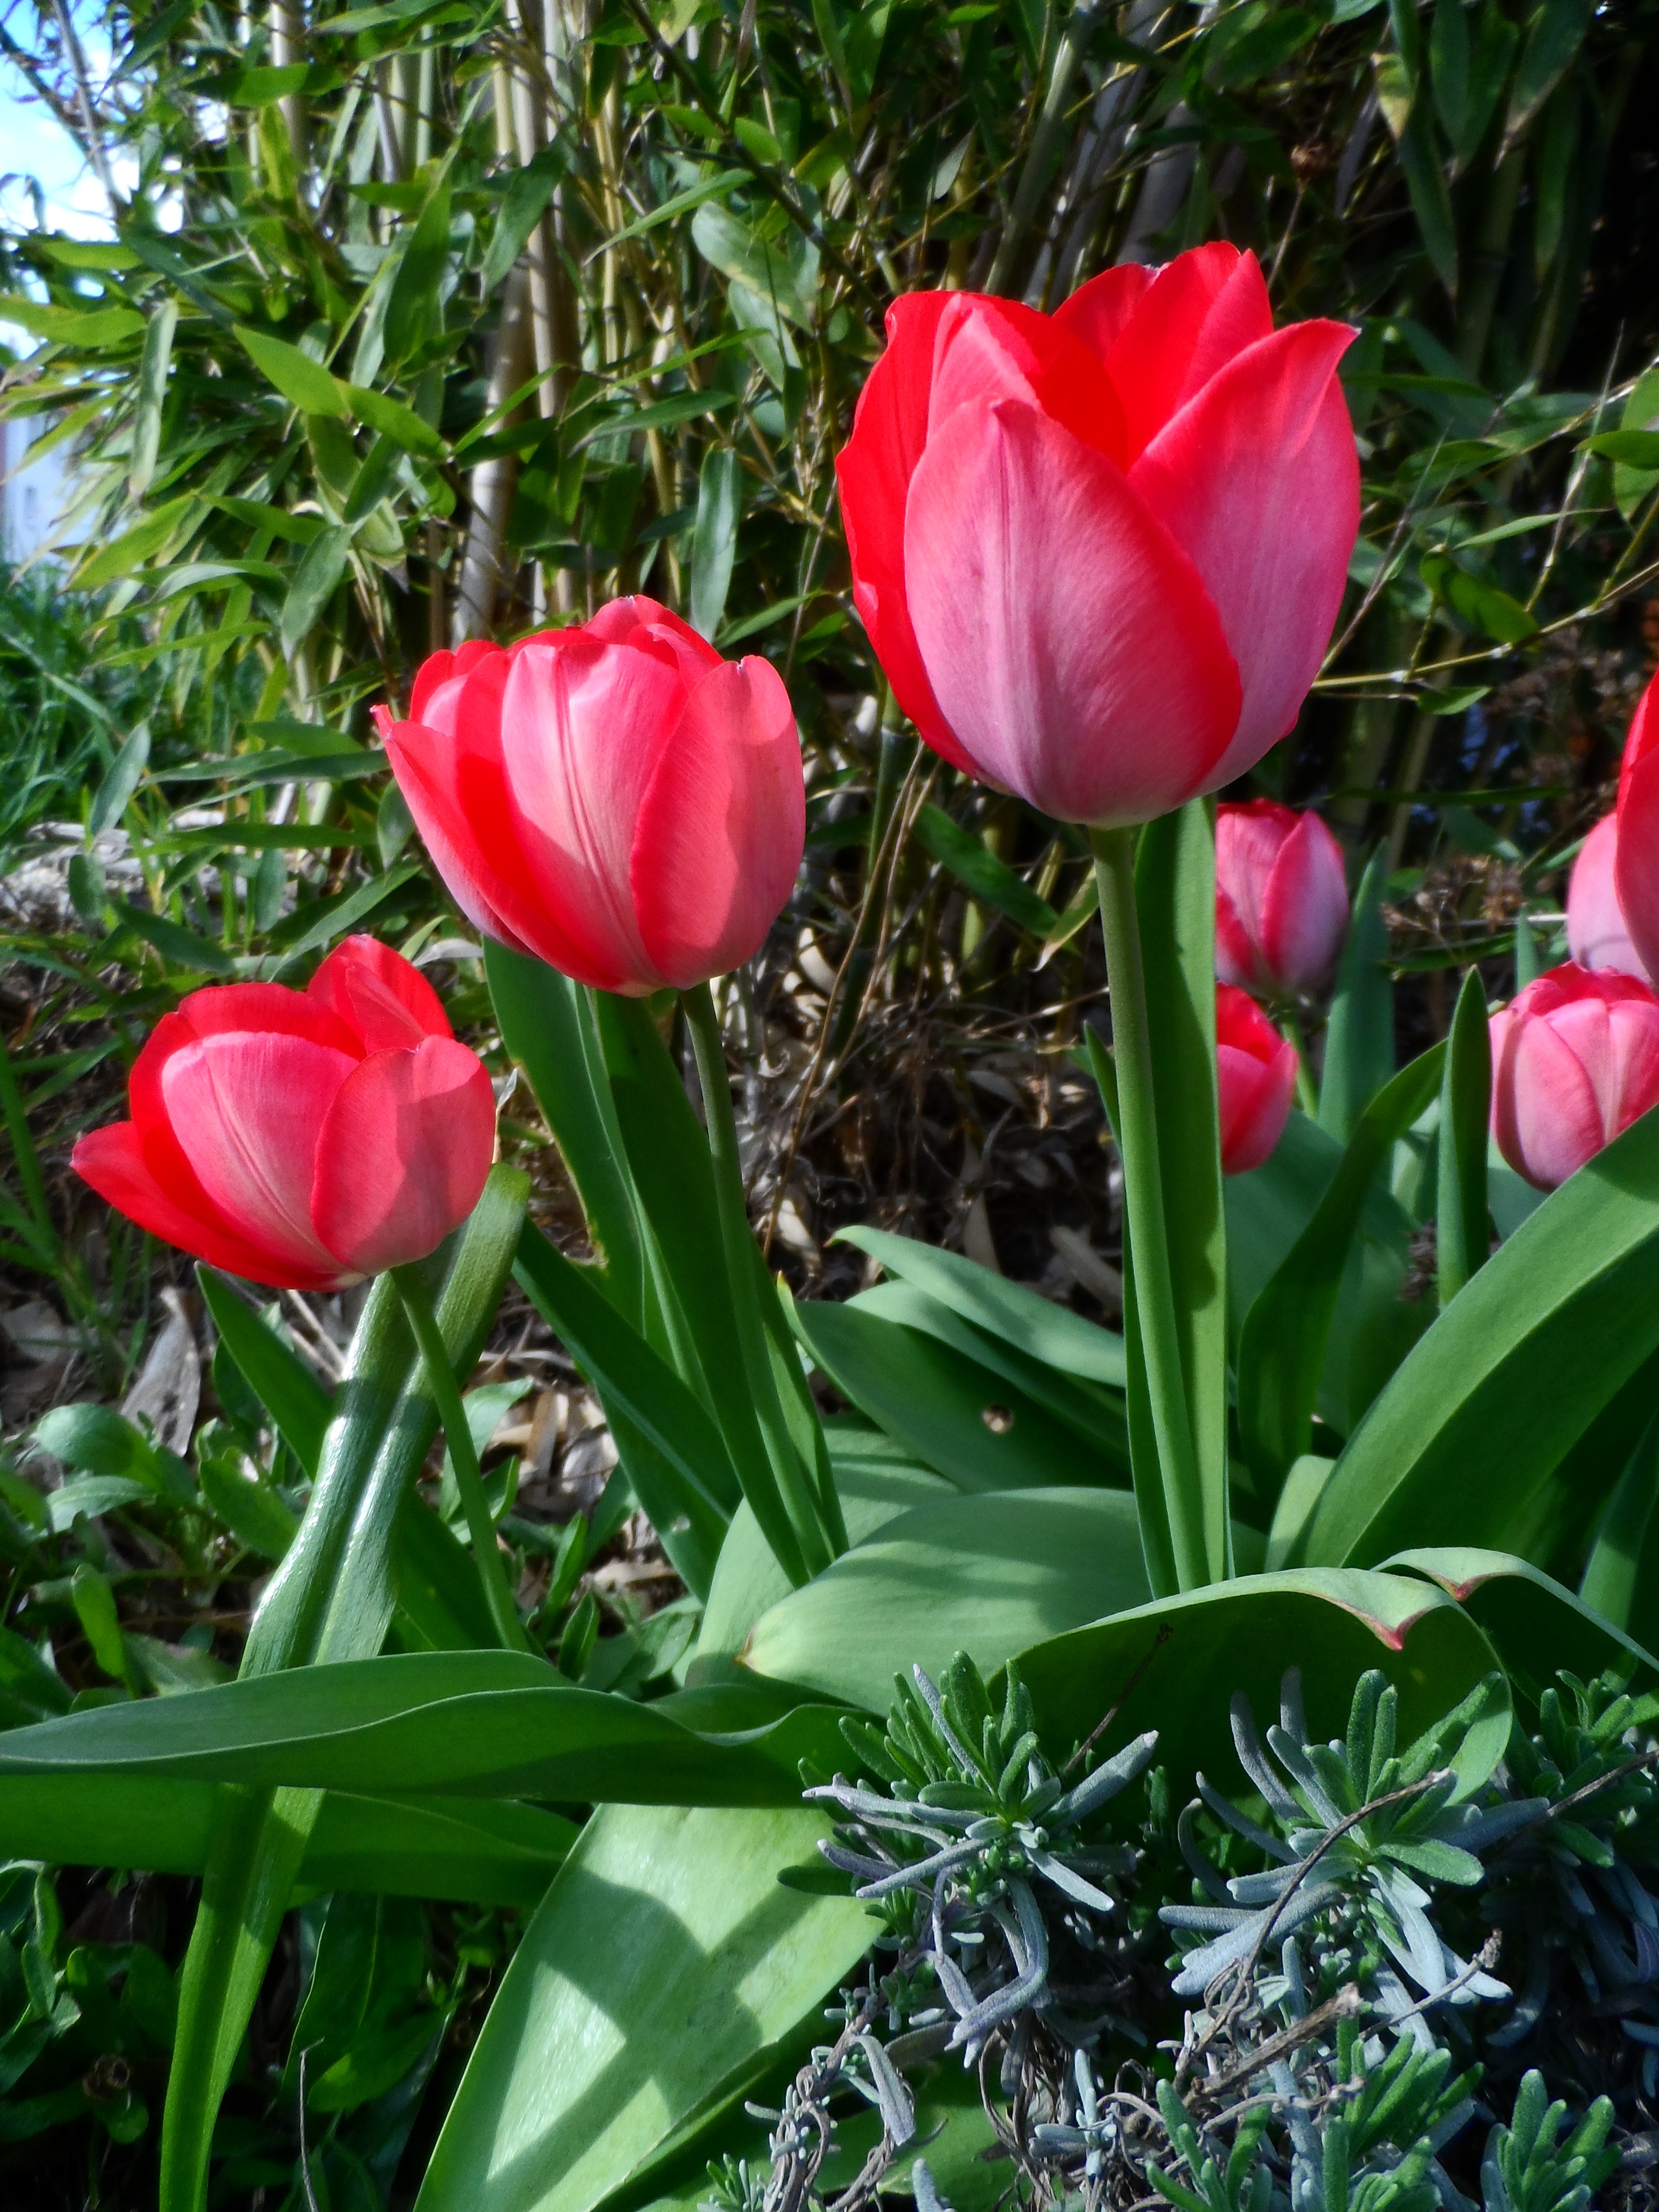
nature, blossom, plant, flower, bloom, summer, tulip, spring, red, lush, color, grow, botany, garden, flora, sprout, bright, fragrant, tulipa, calyx, cauliflower, splendor, spring awakening, flowering plant, green stuff, schnittblume, lily family, lily like, land plant